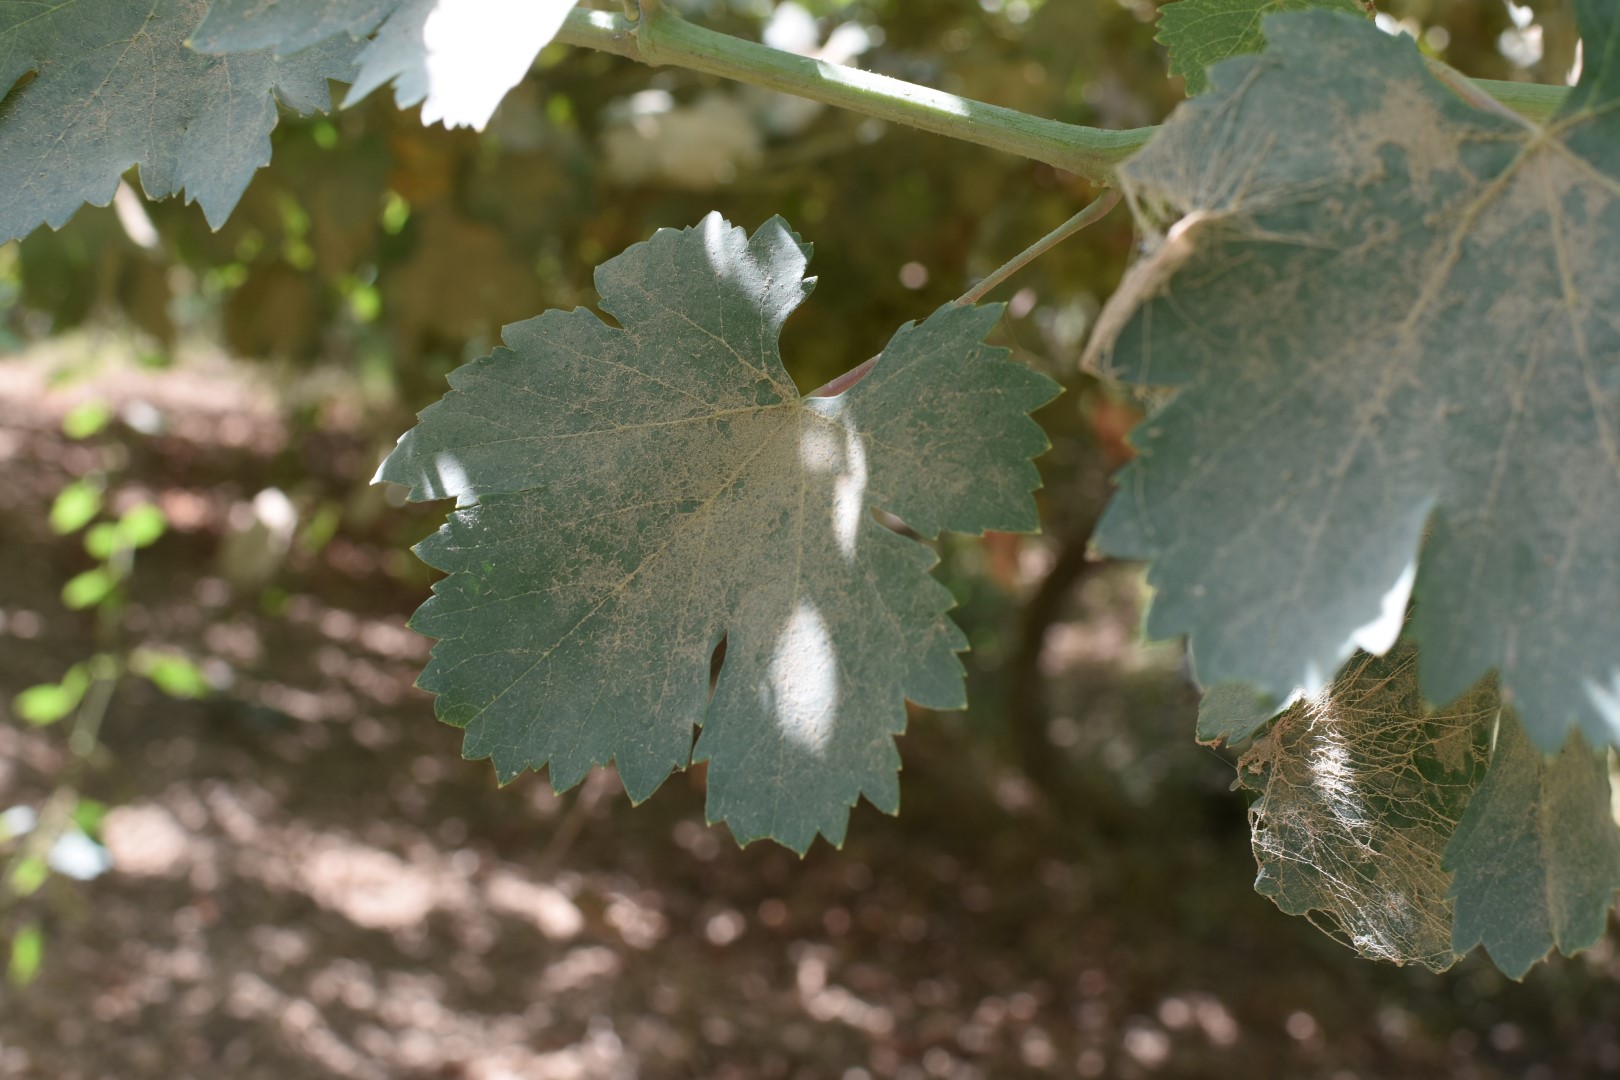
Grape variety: Halawani